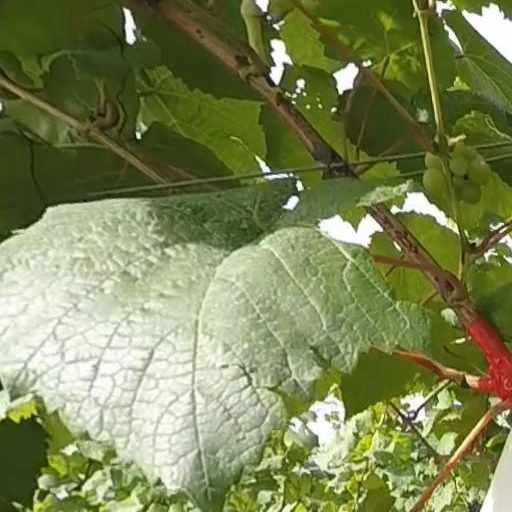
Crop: grape